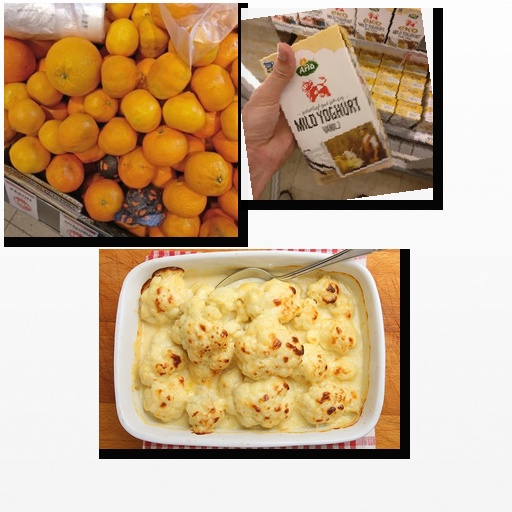
Food items: cauliflower, vanilla_yoghurt, satsuma